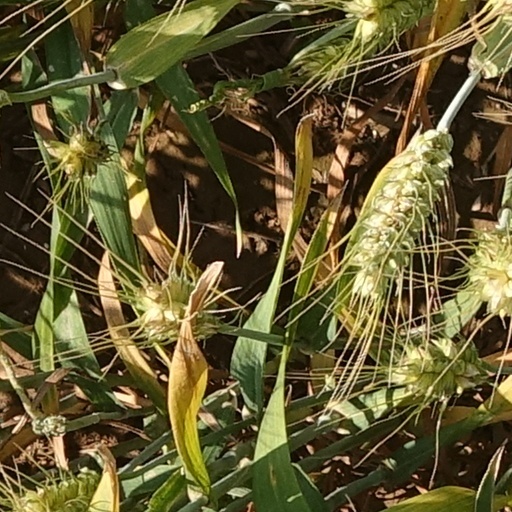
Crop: wheat